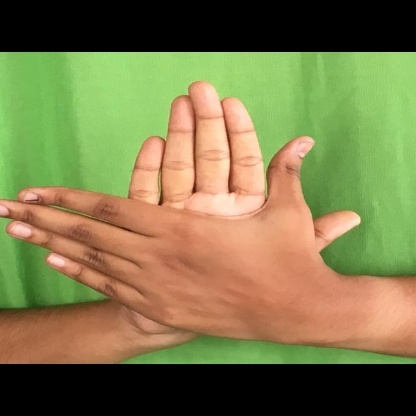
Mudra: Chakra